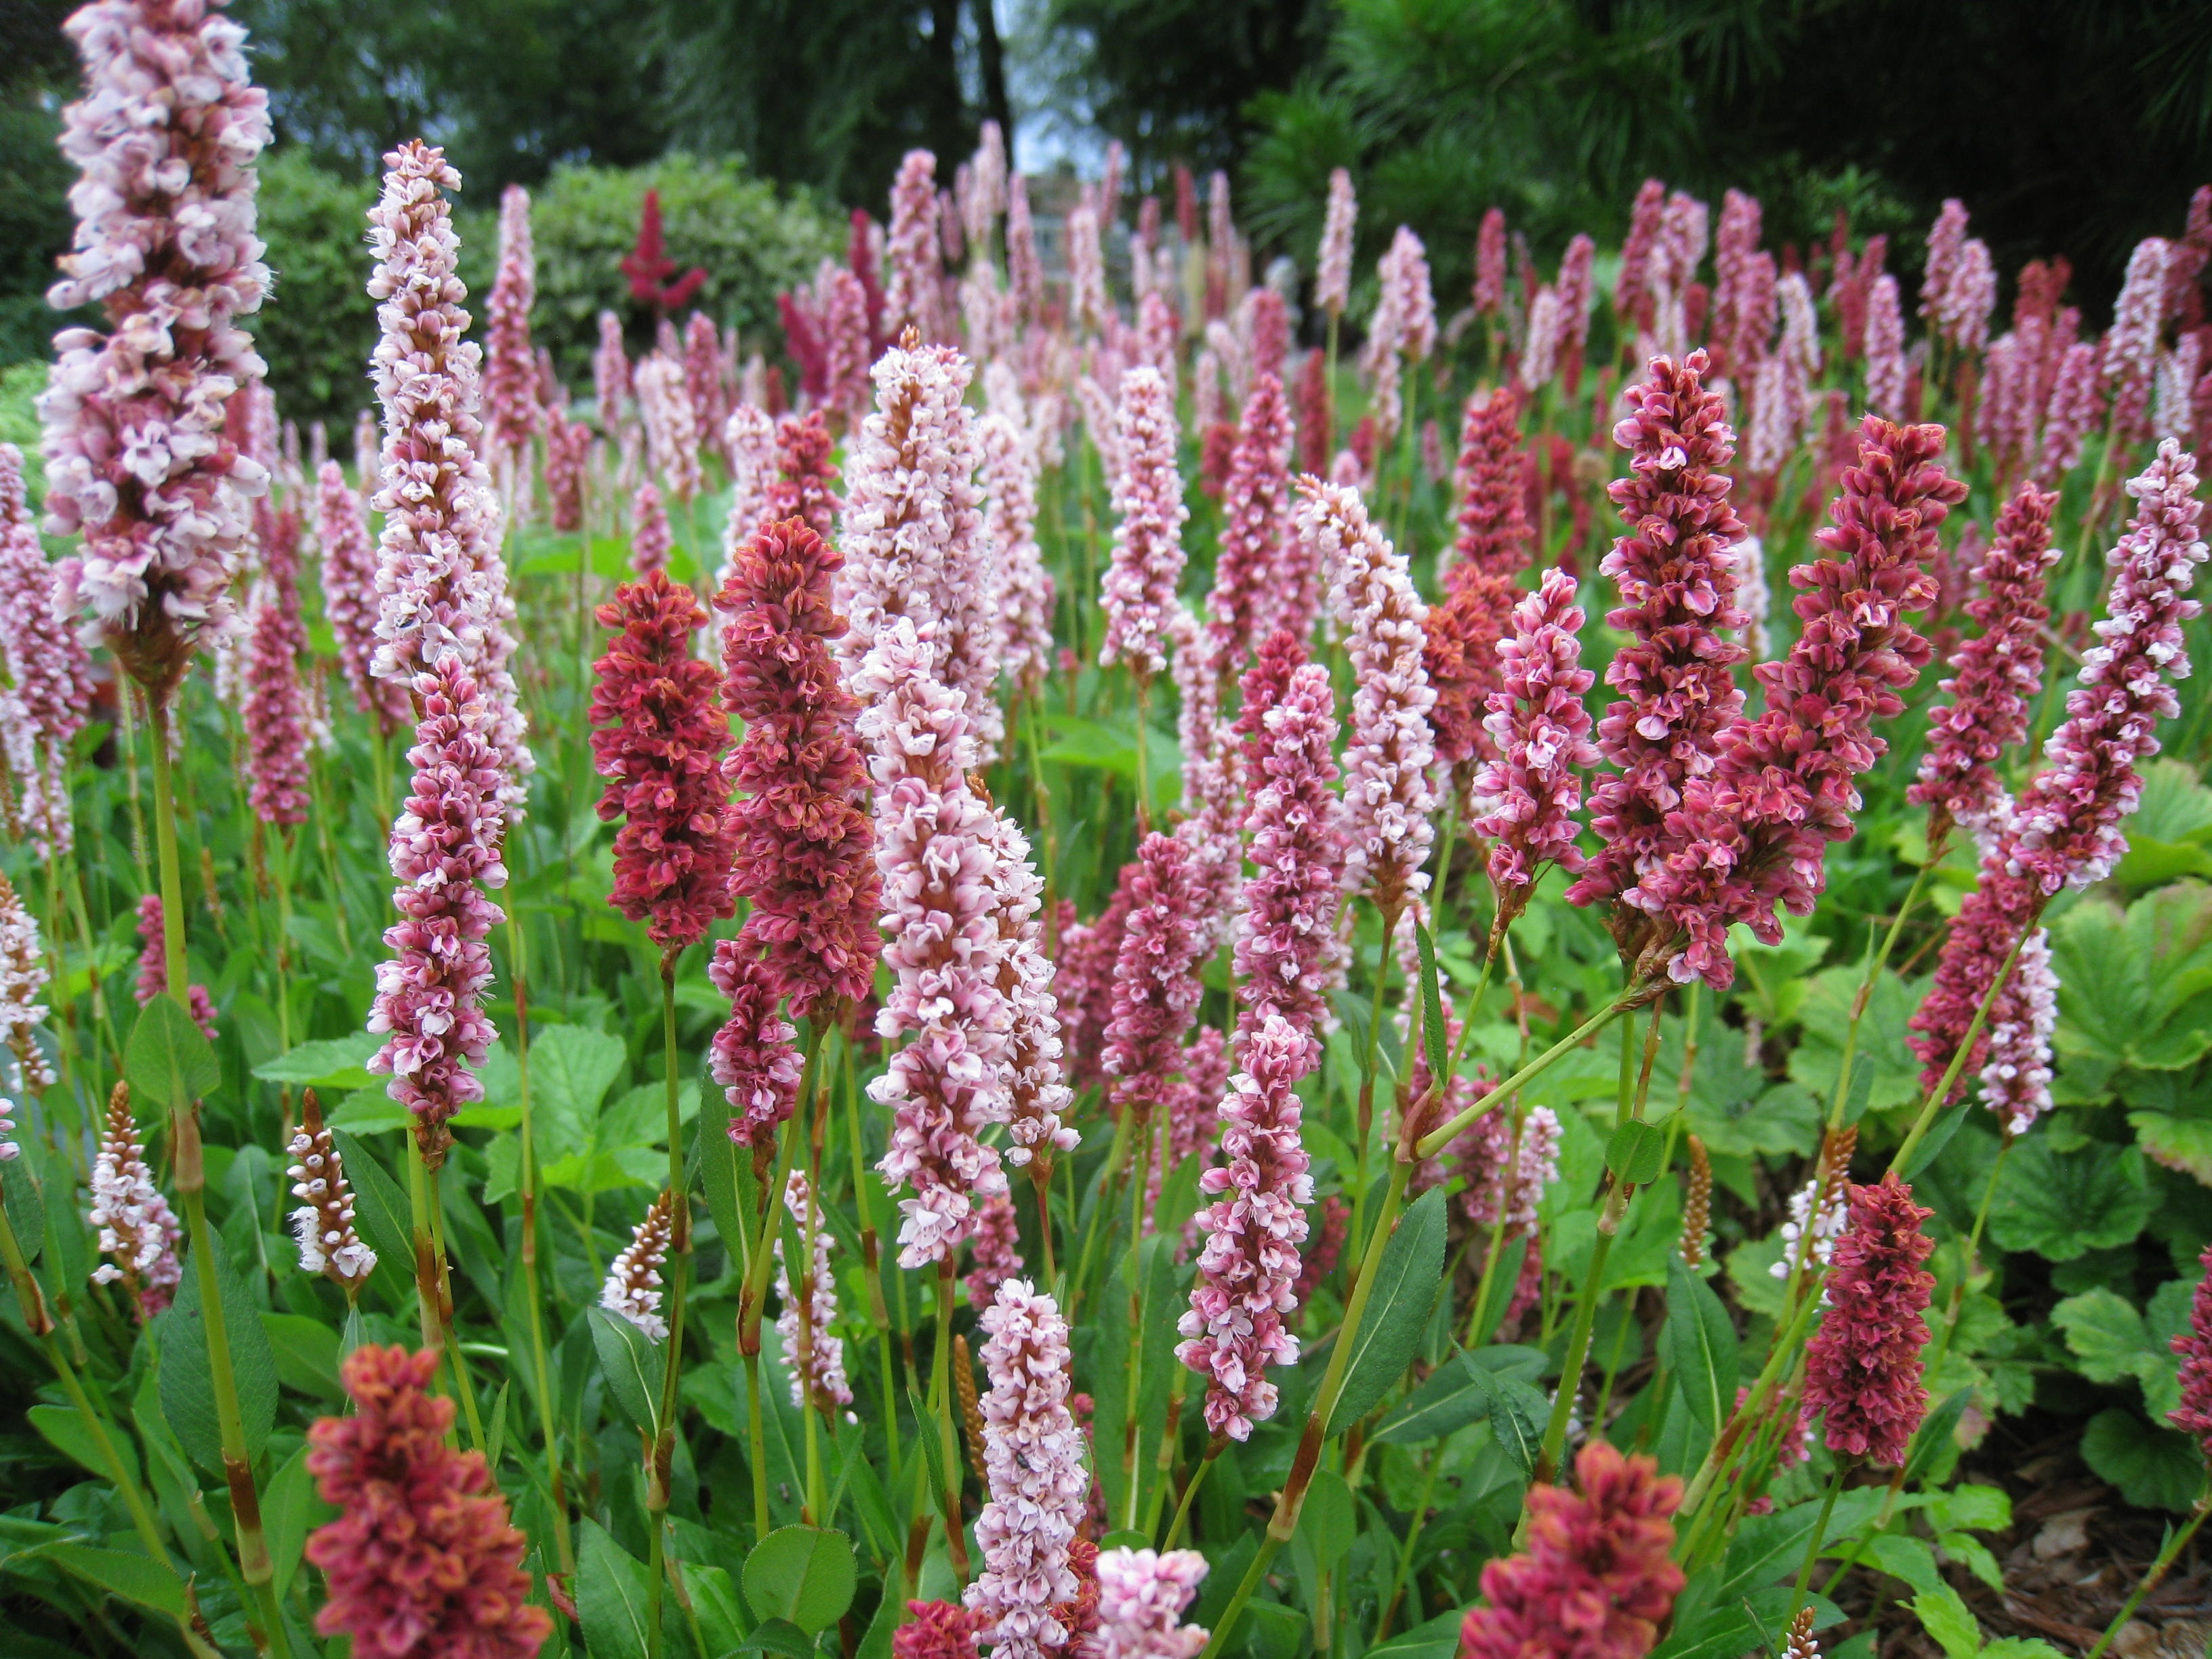
plant, flower, summer, green, herb, botany, garden, flora, wildflower, flowers, colors, digitalis, lupin, flowering plant, annual plant, grass family, land plant, loosestrife and pomegranate family, foxtail lily, bistort